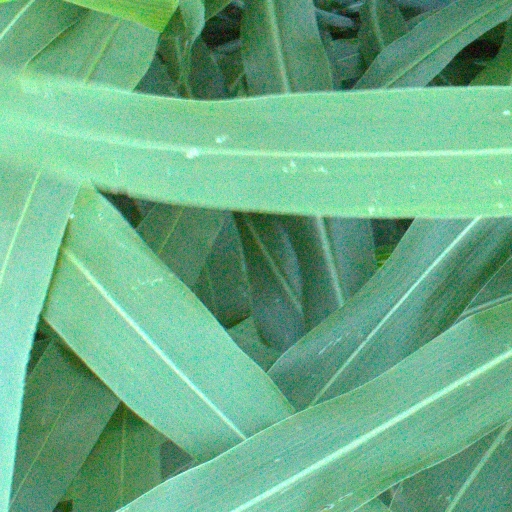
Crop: sorghum